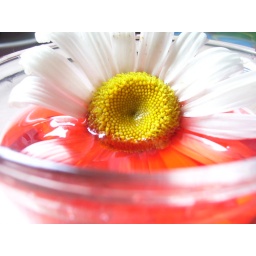
Daisy in water red